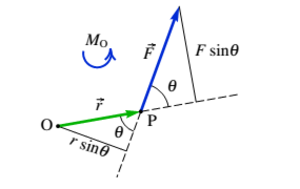
Le moment d'une force par rapport à un point donné est une grandeur physique vectorielle traduisant l'aptitude de cette force à faire tourner un système mécanique autour de ce point, souvent appelé pivot. Il s'exprime habituellement en N·m, et peut l'être de manière équivalente en joules par radian. Le moment d'un ensemble de forces, et notamment d'un couple, est la somme des moments de ces forces.